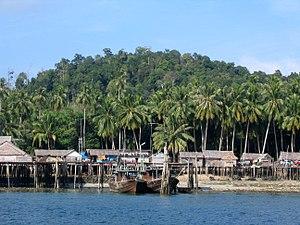
L'archipel des Lingga est un groupe d'îles dans la province indonésienne des îles Riau, situées au large de Sumatra et au sud de Singapour, à cheval sur l'équateur.